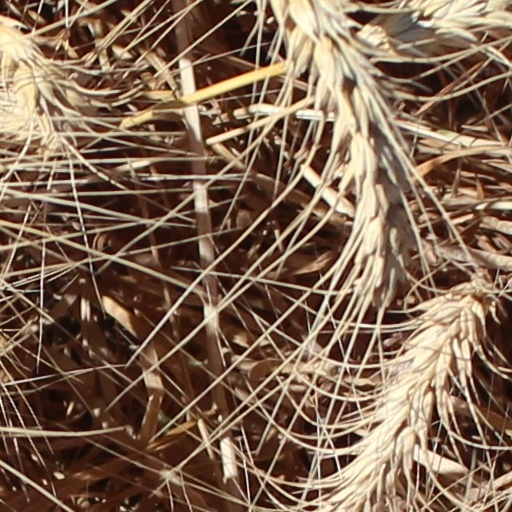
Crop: wheat